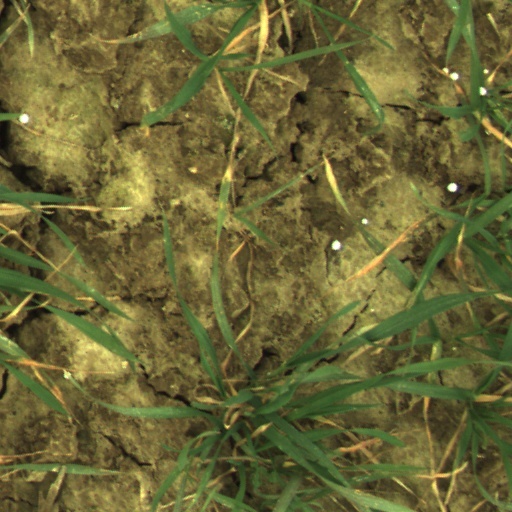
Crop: wheat